2014 FIVB Men's Volleyball World Championship

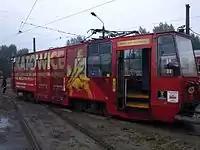
Advertising the World Championships in Katowice

The competition's official opening song was "Start a Fire" by Margaret. She also performed the song at the 2014 FIVB Men's Volleyball World Championship opening ceremony on August 30 at the National Stadium, Warsaw, prior to the Poland v. Serbia match. This event was transmitted in over 168 countries.